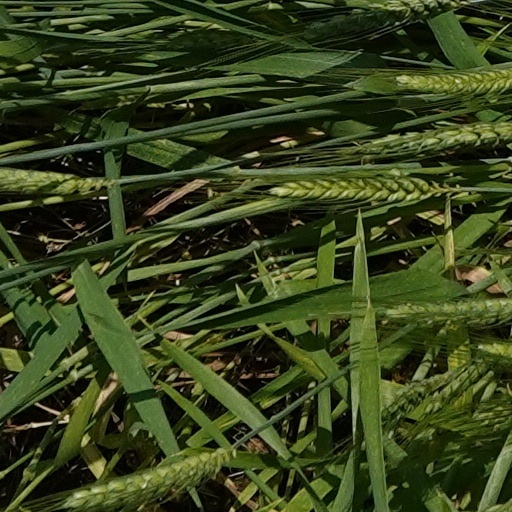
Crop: wheat